Wyman Richardson

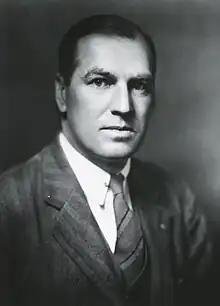
Wyman Richardson, circa 1940

Wyman Richardson (August 3, 1896 – 1953) was an American physician, professor, amateur naturalist, and author. He is best known for his 1947 book "The House on Nauset Marsh'," originally published as essays in "The Atlantic Monthly" during the 1940s.